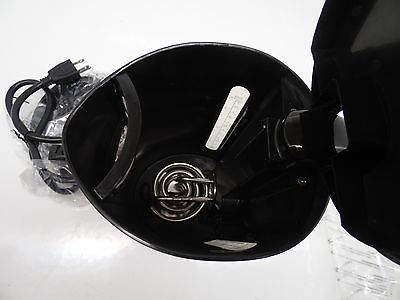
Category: kettle